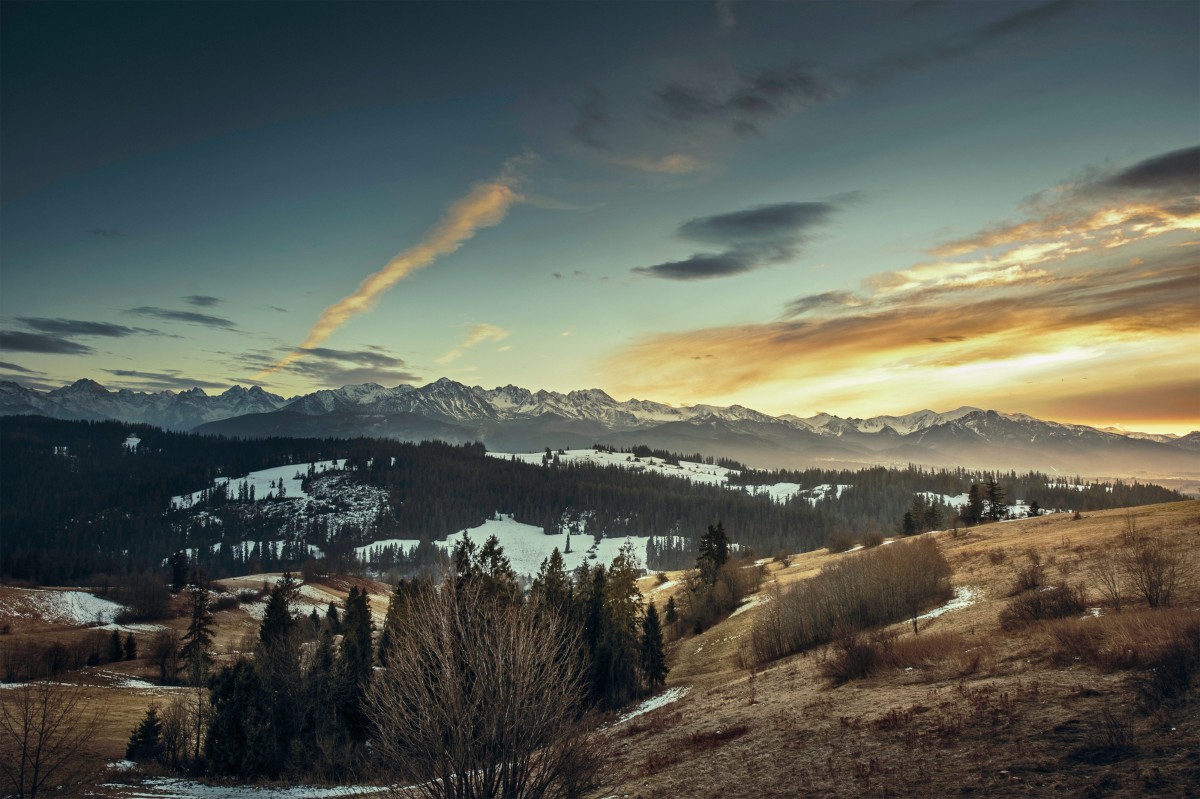
Tags: nature, horizon, snow, cloud, sky, sunrise, sunset, sunlight, morning, hill, dawn, mountain range, panorama, dusk, evening, weather